900th Expeditionary Air Refueling Squadron

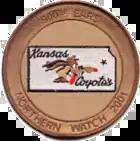
Patch used by Kansas ANG deployed to 900th Expeditionary Air Refueling Squadron

The consolidated unit was converted to a provisional squadron as the 900th Expeditionary Air Refueling Squadron and assigned to the United States Air Forces in Europe as a KC-135R refueling organization. It was manned by deployed members of various Air National Guard units, including the Kansas Air National Guard 190th Air Refueling Wing, at Incirlik Air Base, Turkey in 2001. The squadron supported aircraft operations during Operation Northern Watch.